The Girl by the Lake

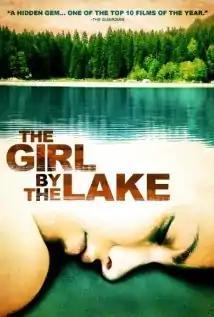

La ragazza del lago, internationally released as The Girl by the Lake, is a 2007 Italian thriller film directed by Andrea Molaioli, in his directorial debut. It is based on a novel written by Karin Fossum.